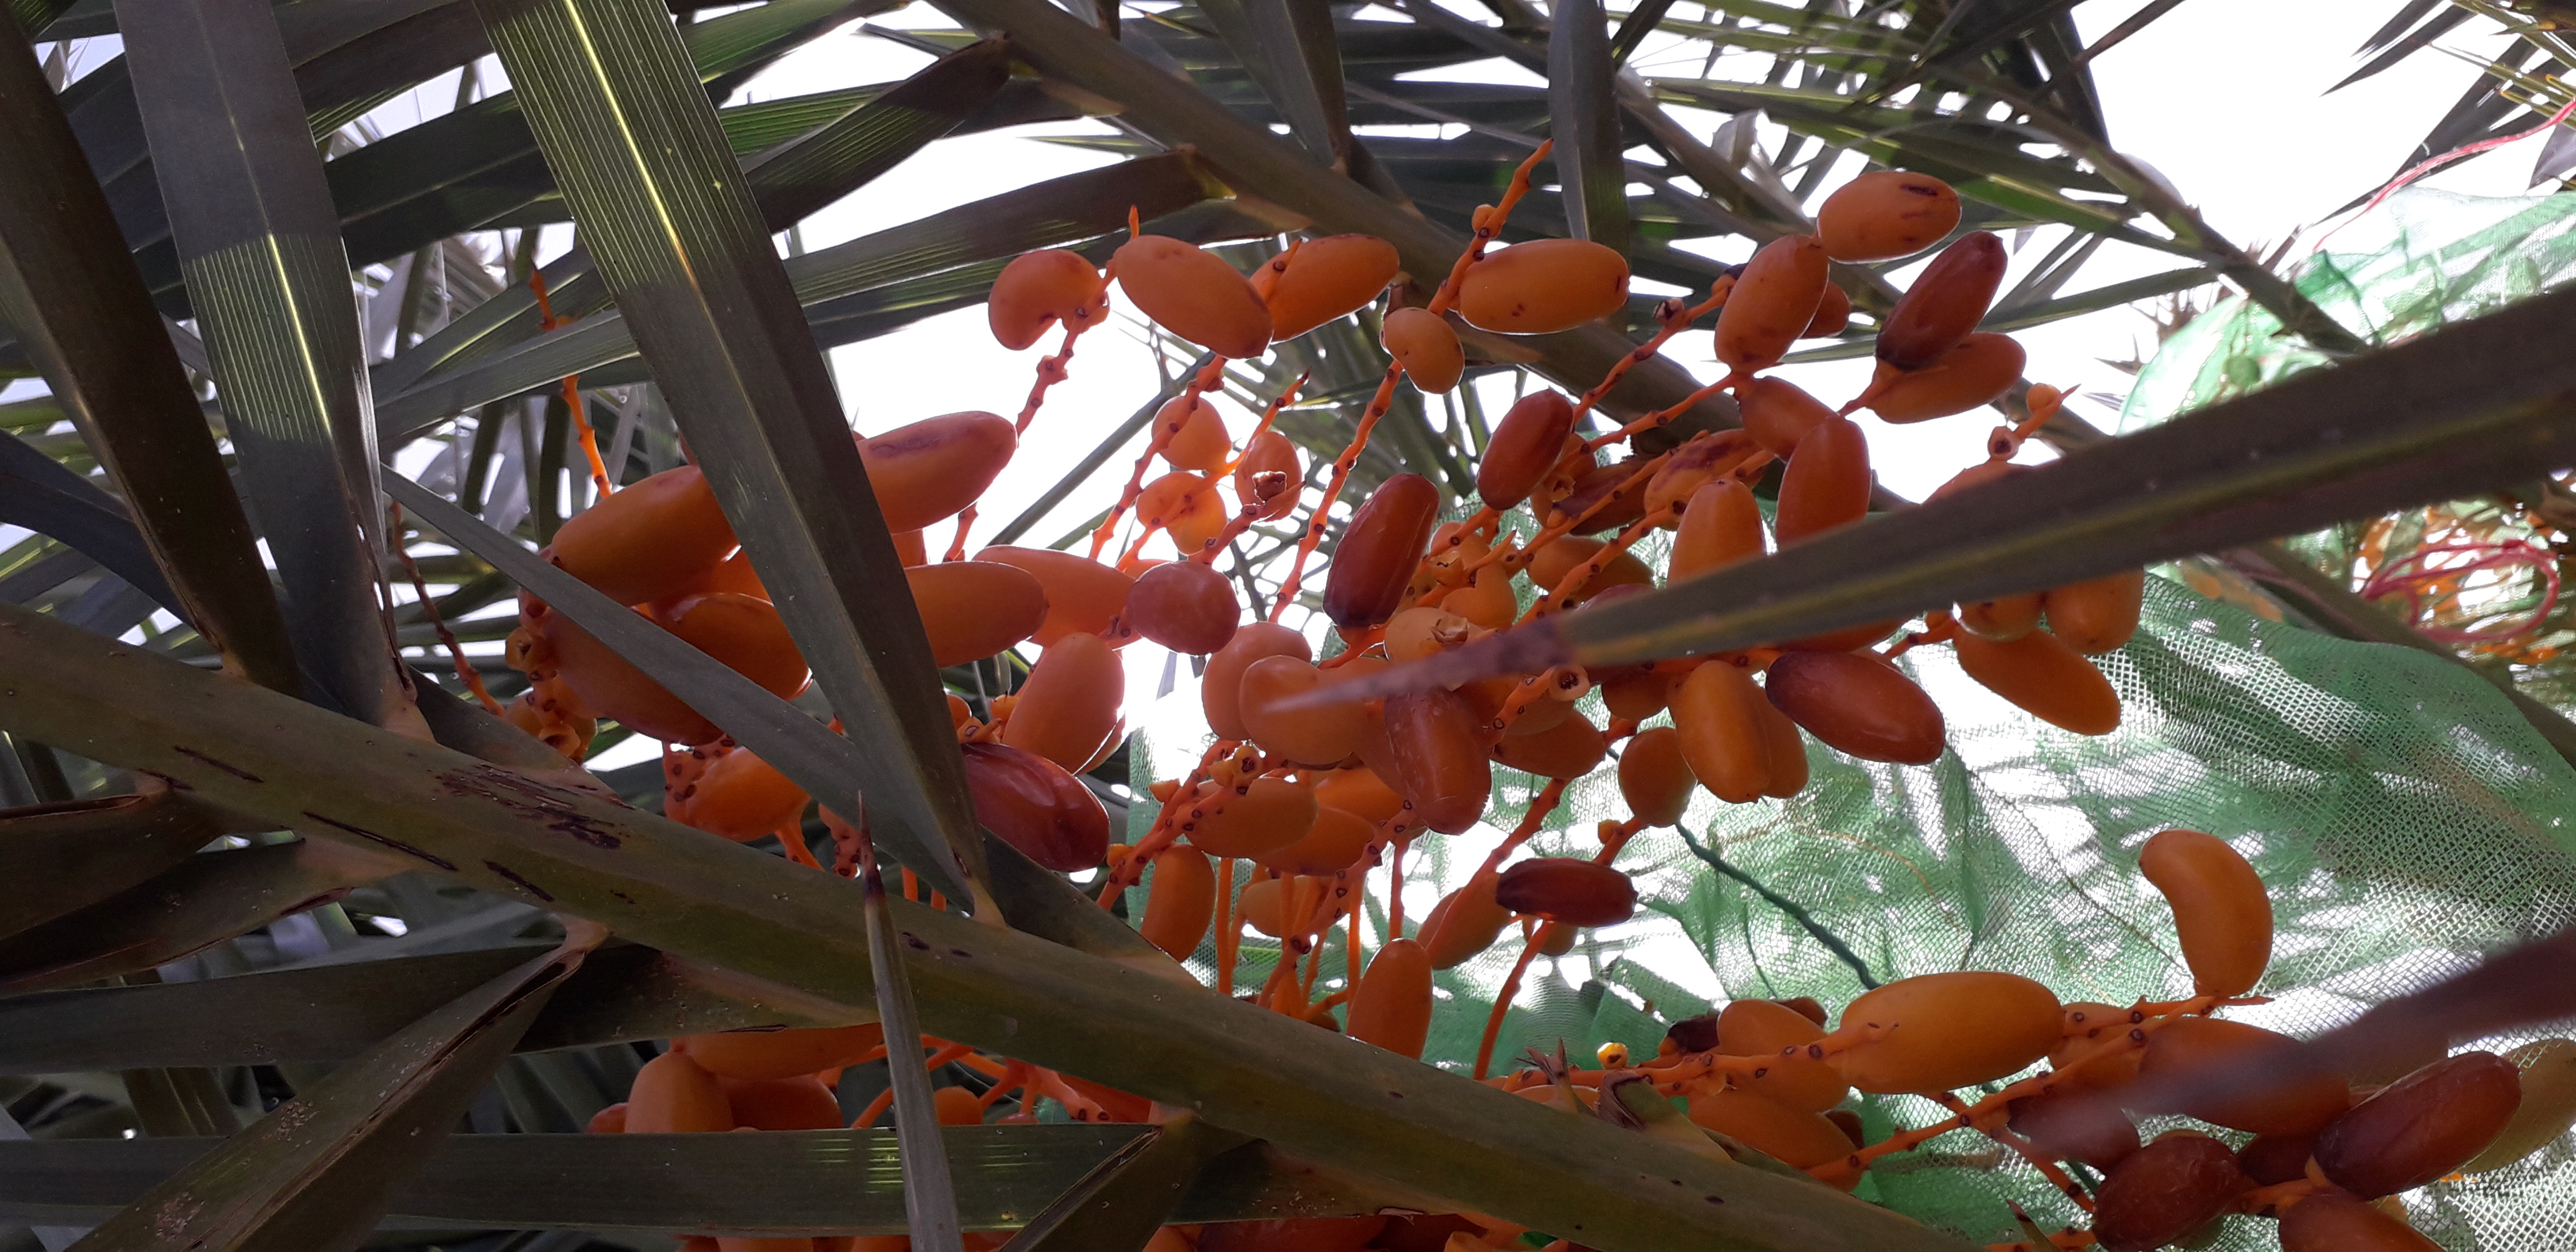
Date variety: kholt